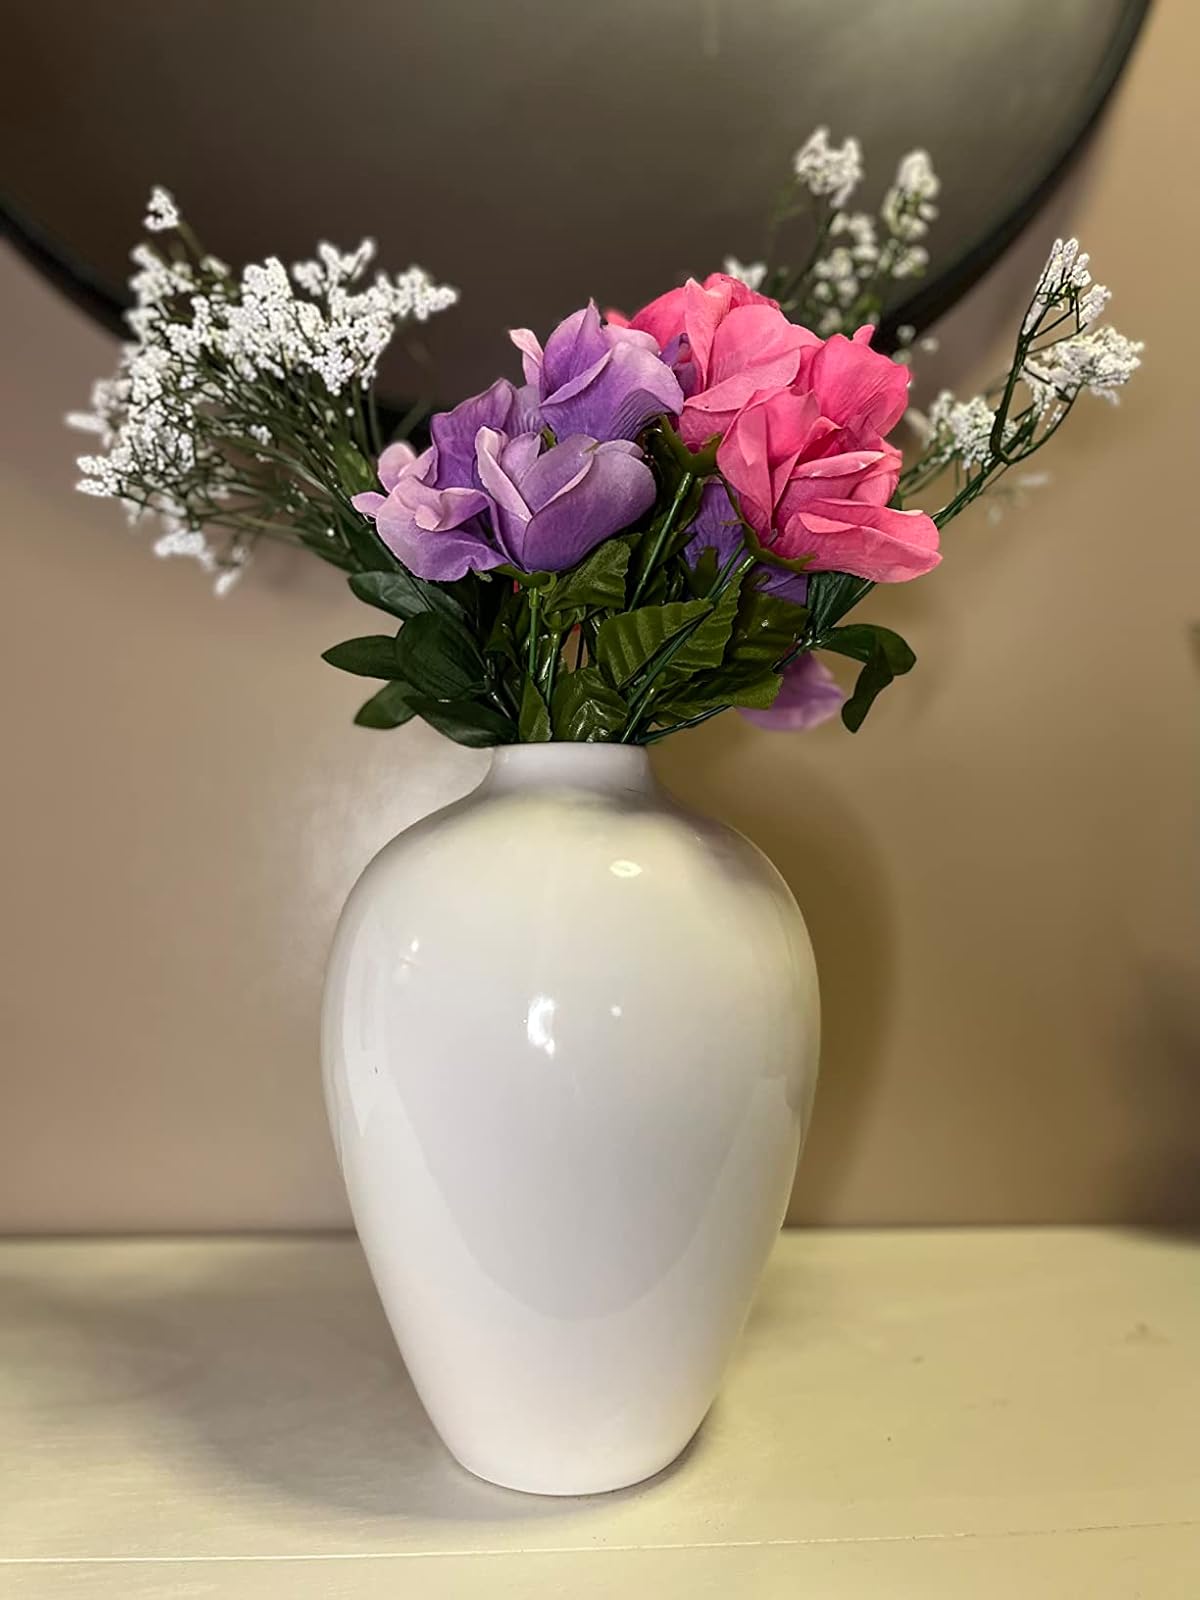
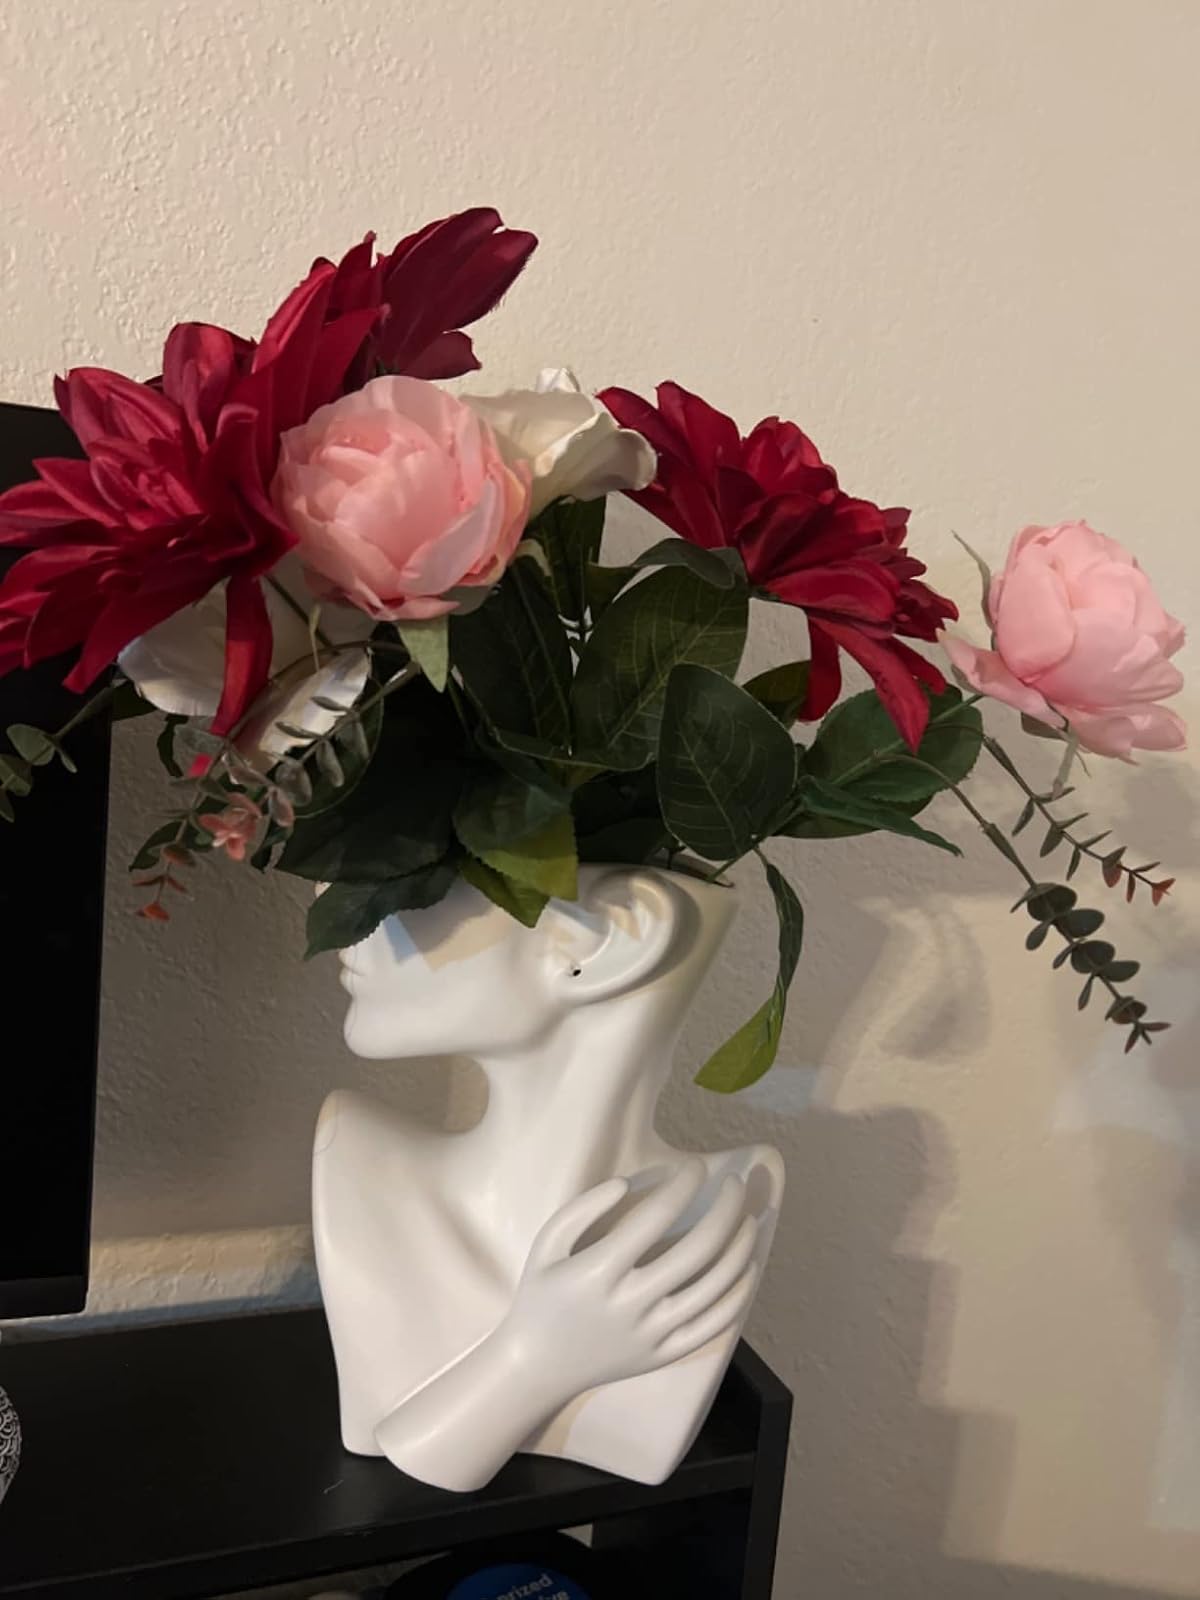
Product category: vase
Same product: no